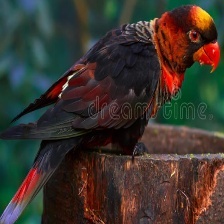
Species: DUSKY LORY
Scientific name: PSEUDEOS FUSCATA
ImageNet parent category: lorikeet